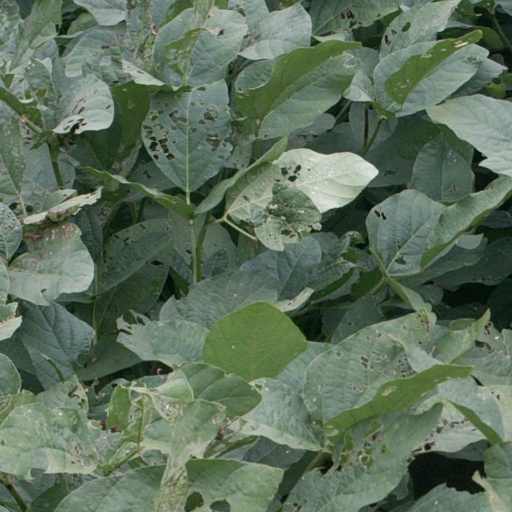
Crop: soybean